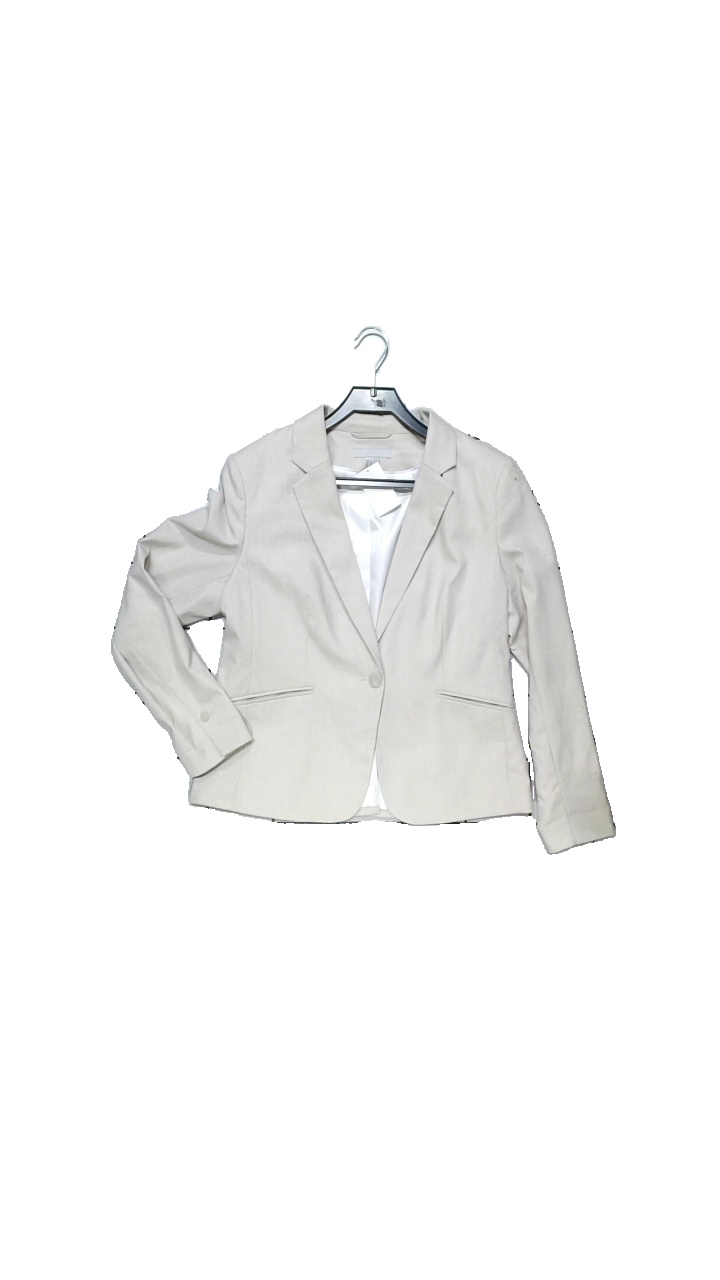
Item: Blazer (Ladies)
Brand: H&m
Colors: Beige
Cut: Regular
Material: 65%Polyester,33%Viscos,2%Elastan
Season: All
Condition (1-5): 4
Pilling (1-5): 4
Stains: Minor
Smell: Minor
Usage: Reuse
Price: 50-100